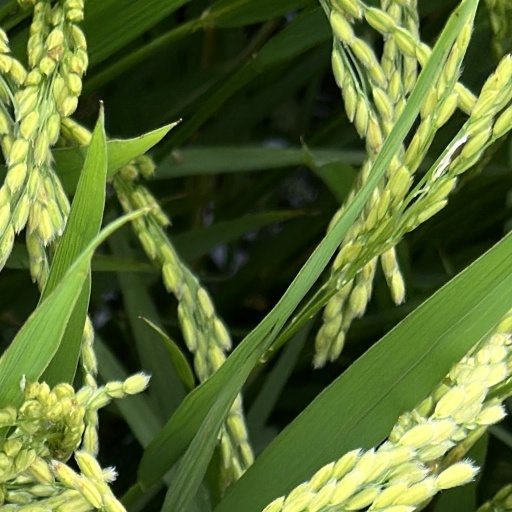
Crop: rice